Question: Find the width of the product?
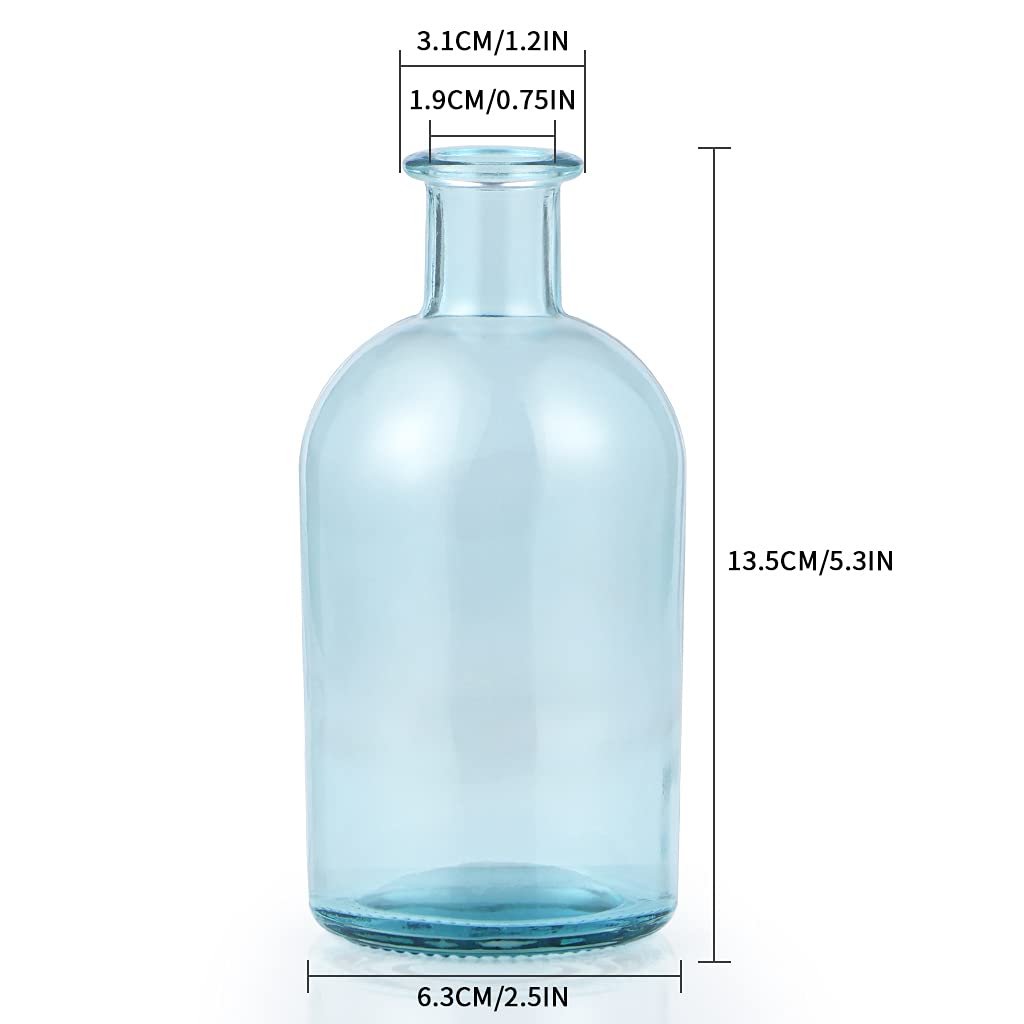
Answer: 6.3 centimetre